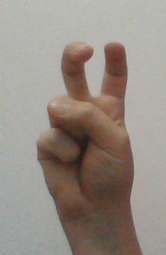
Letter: toot